Collectivization in Romania

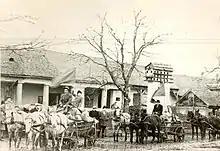
Collective farmers from the "November 7" farm, Bihor County, taking home their share of the crop in 1952.

The initial collectivization drive was accompanied by an intensification of the class struggle in the villages through the elimination of wealthy peasants ("chiaburi", also referred to by the Russian term "kulaks"), whose members were intimidated, beaten, arrested and imprisoned on the grounds that they had employed the labour of poor peasants to work their land. On the grassroots level, the Soviets used cadres, members of the proletarian and peasant class who were to promote communism among the public.